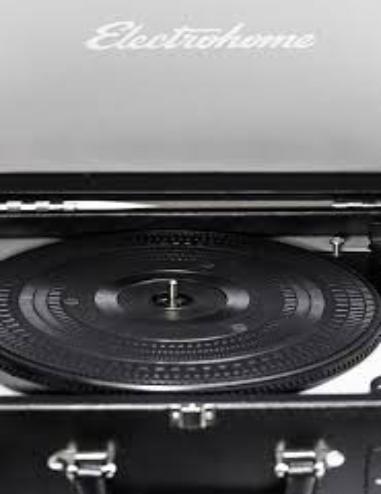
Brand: Electrohome
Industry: Electronic